Canon EOS-1 (camera series)

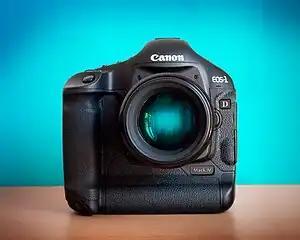
Canon EOS-1D Mark IV

In 2009, Canon introduced the EOS-1D Mark IV. Contrary to its branding, the EOS-1D Mark IV is the successor of the Canon EOS-1D Mark III and was announced on 20 October 2009, just four days after Nikon announced the D3s. Some say the 1D Mark IV a slightly improved model of the 1D Mark III, it had the same body, similar autofocus, and the same drive. However, there were a couple of added features in the Mark IV. One was that the 39 cross-type AF points now being all user-selectable. Another one was video capabilities, which had already been found on other Canon EOS cameras. The only substantial improvement was the improved ISO performance (100–12800 ISO speed equivalent). They never updated the 1Ds, due to Canon manufacturing another full-frame camera.